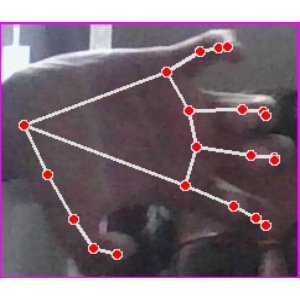
अक्षर: त